Lambic

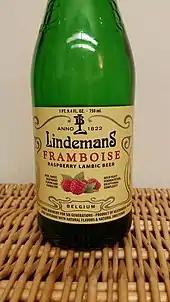
A bottle of Belgian raspberry lambic as sold in the United States

Historically, is a low-alcohol, sweetened beer made from a blend of lambic and a much lighter, freshly brewed beer to which brown sugar (or sometimes caramel or molasses) was added. The fresh beer was referred to as "meertsbier", and was not necessarily a lambic. Sometimes herbs were added as well. The use of "meertsbier" (or water) and of substandard lambic in the blend made this a cheap, light, sweet drink for everyday consumption. The 19th-century French poet Charles Baudelaire commented on faro's disagreeable aftertaste in saying, "It's beer that you drink twice", believing that the faro in Brussels was brewed from the waters of a river (the Senne or Zenne) that was also used as a sewer.